Kimberley Leggett

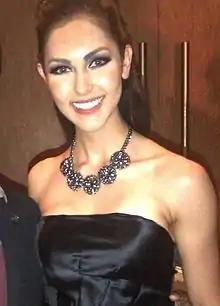
Miss Universe Malaysia 2012 at Gala Night.

Kimberley Leggett (born 23 March 1993) is a Malaysian-British TV host and beauty pageant titleholder who was crowned Miss Universe Malaysia 2012. She represented Malaysia at Miss Universe 2012.